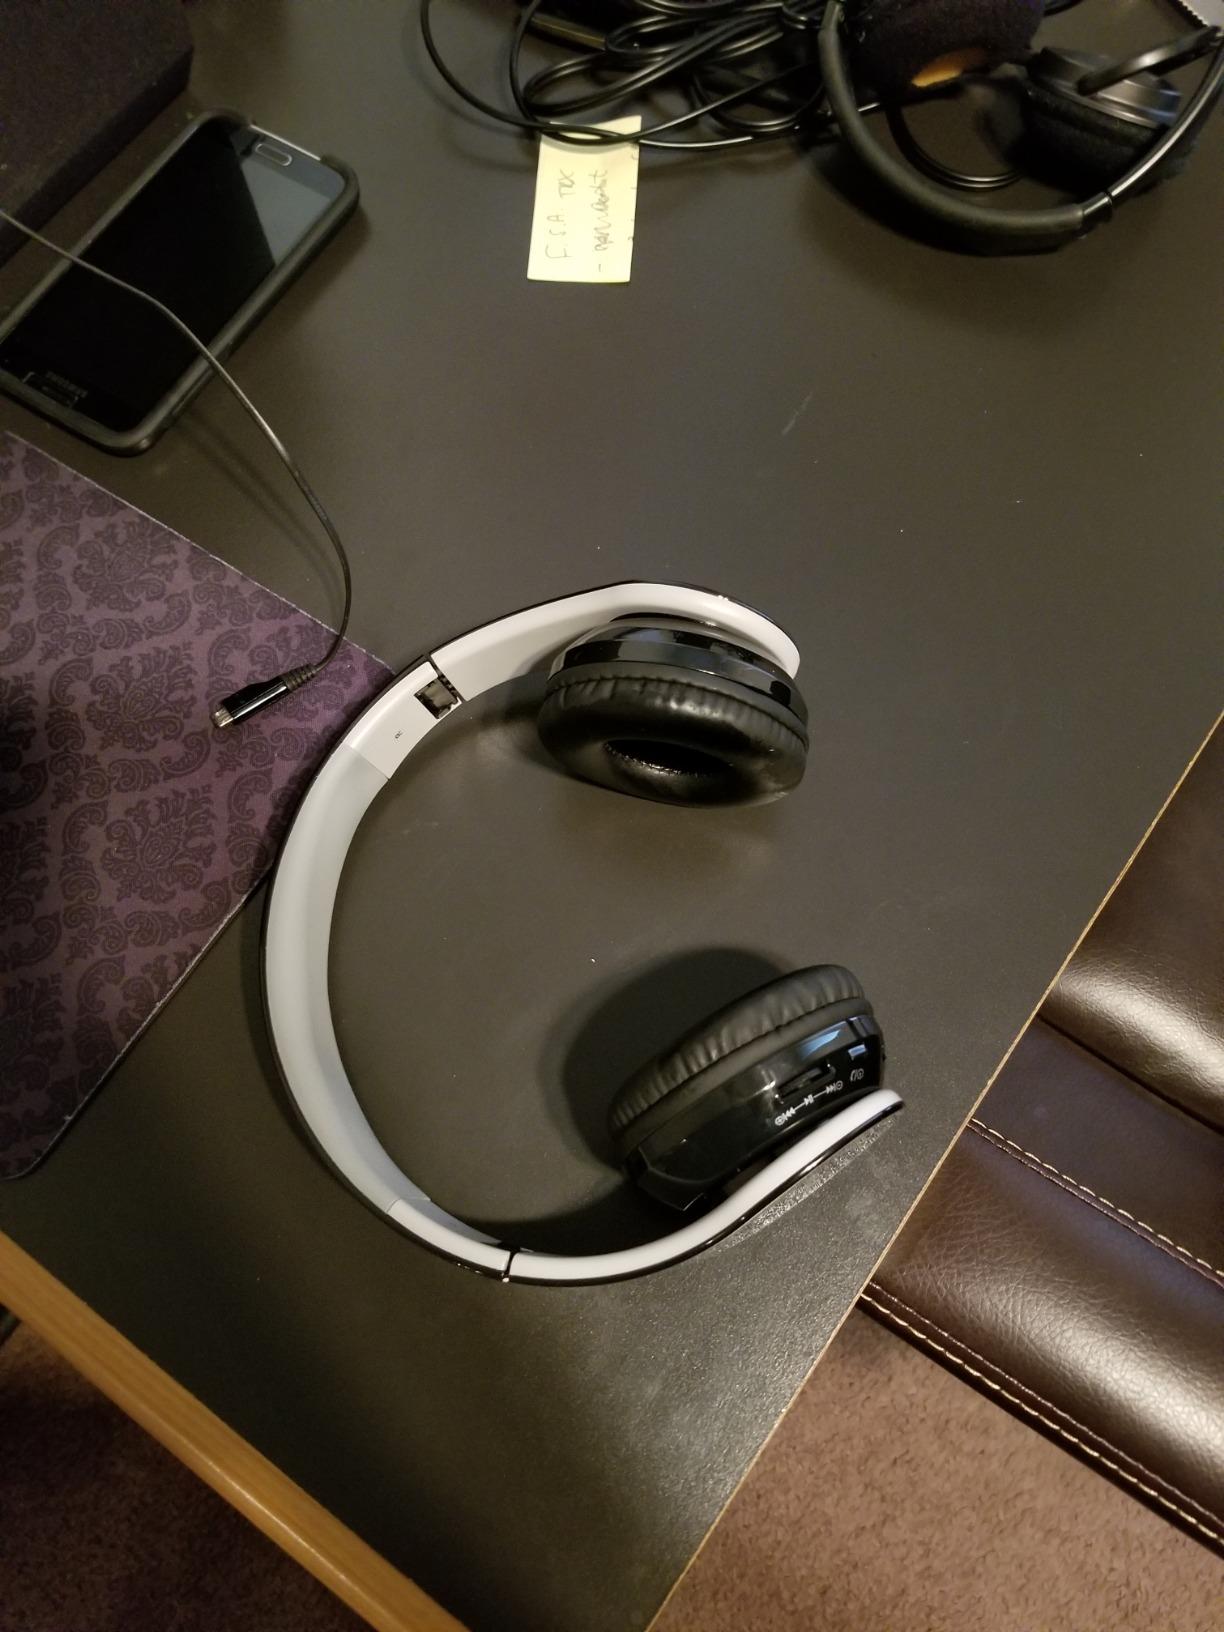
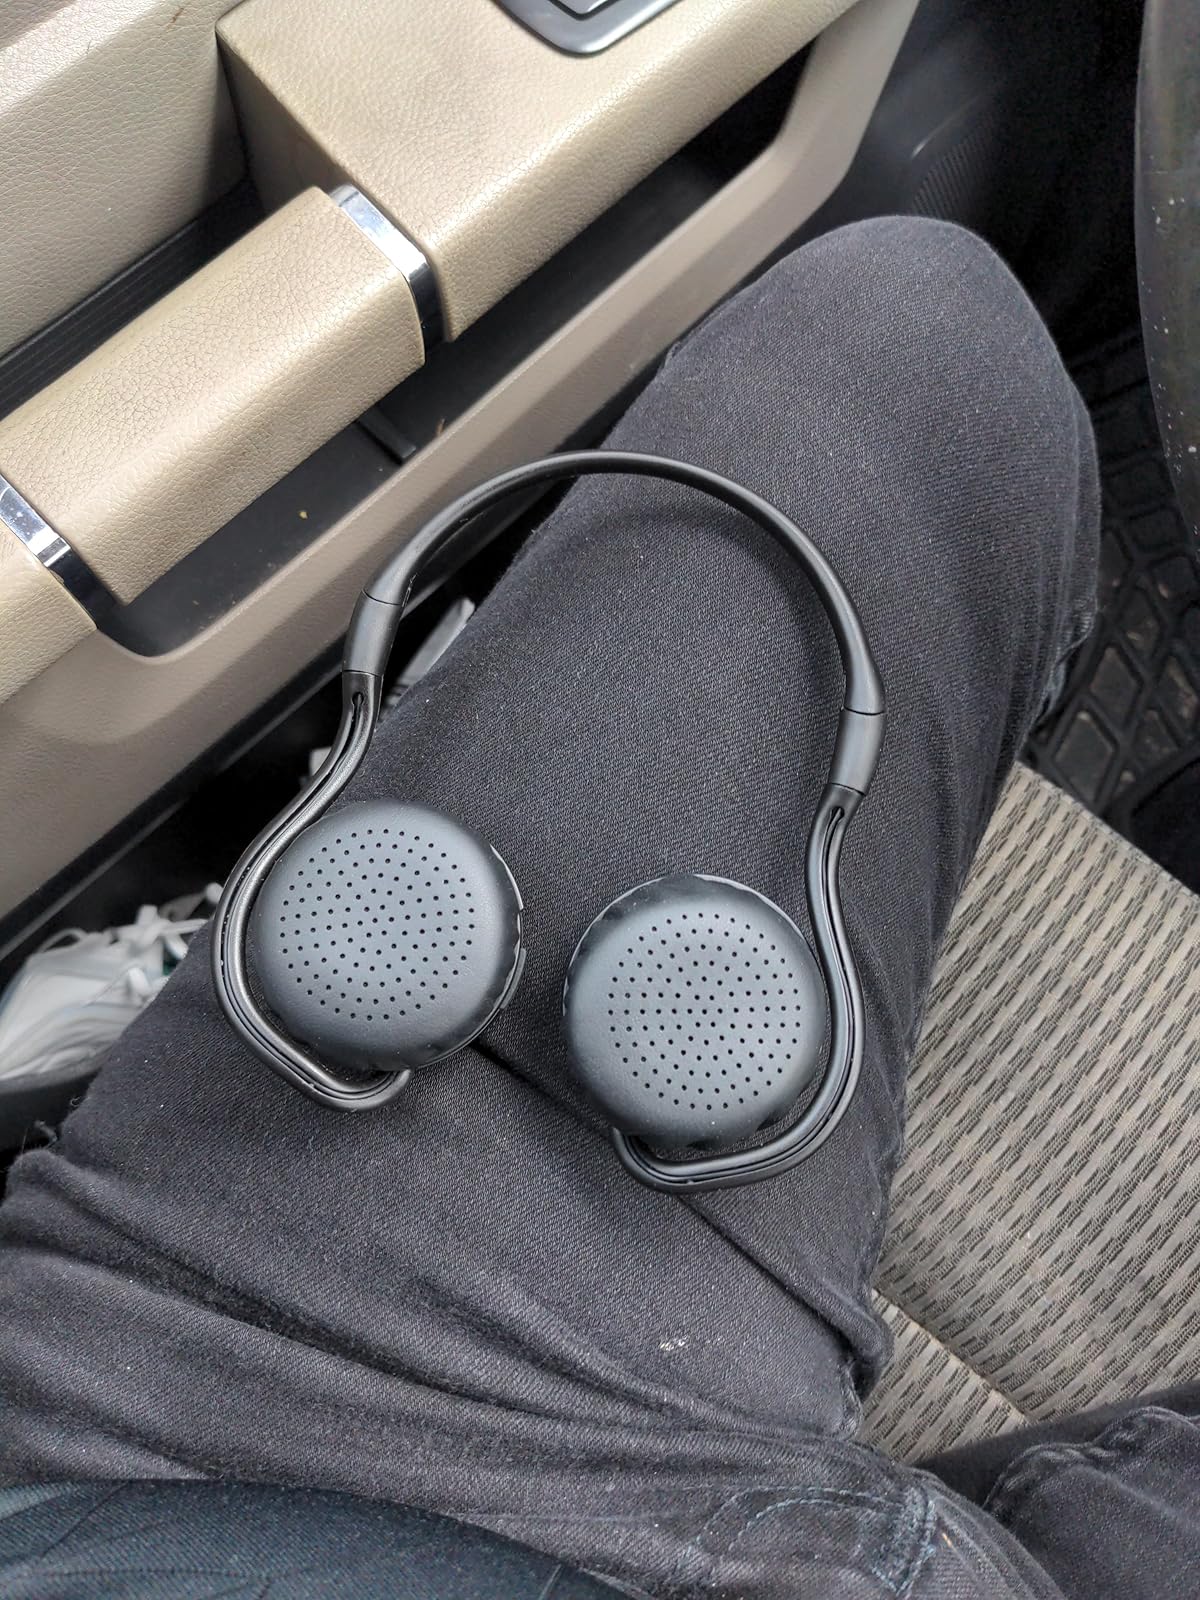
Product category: headphones
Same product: no